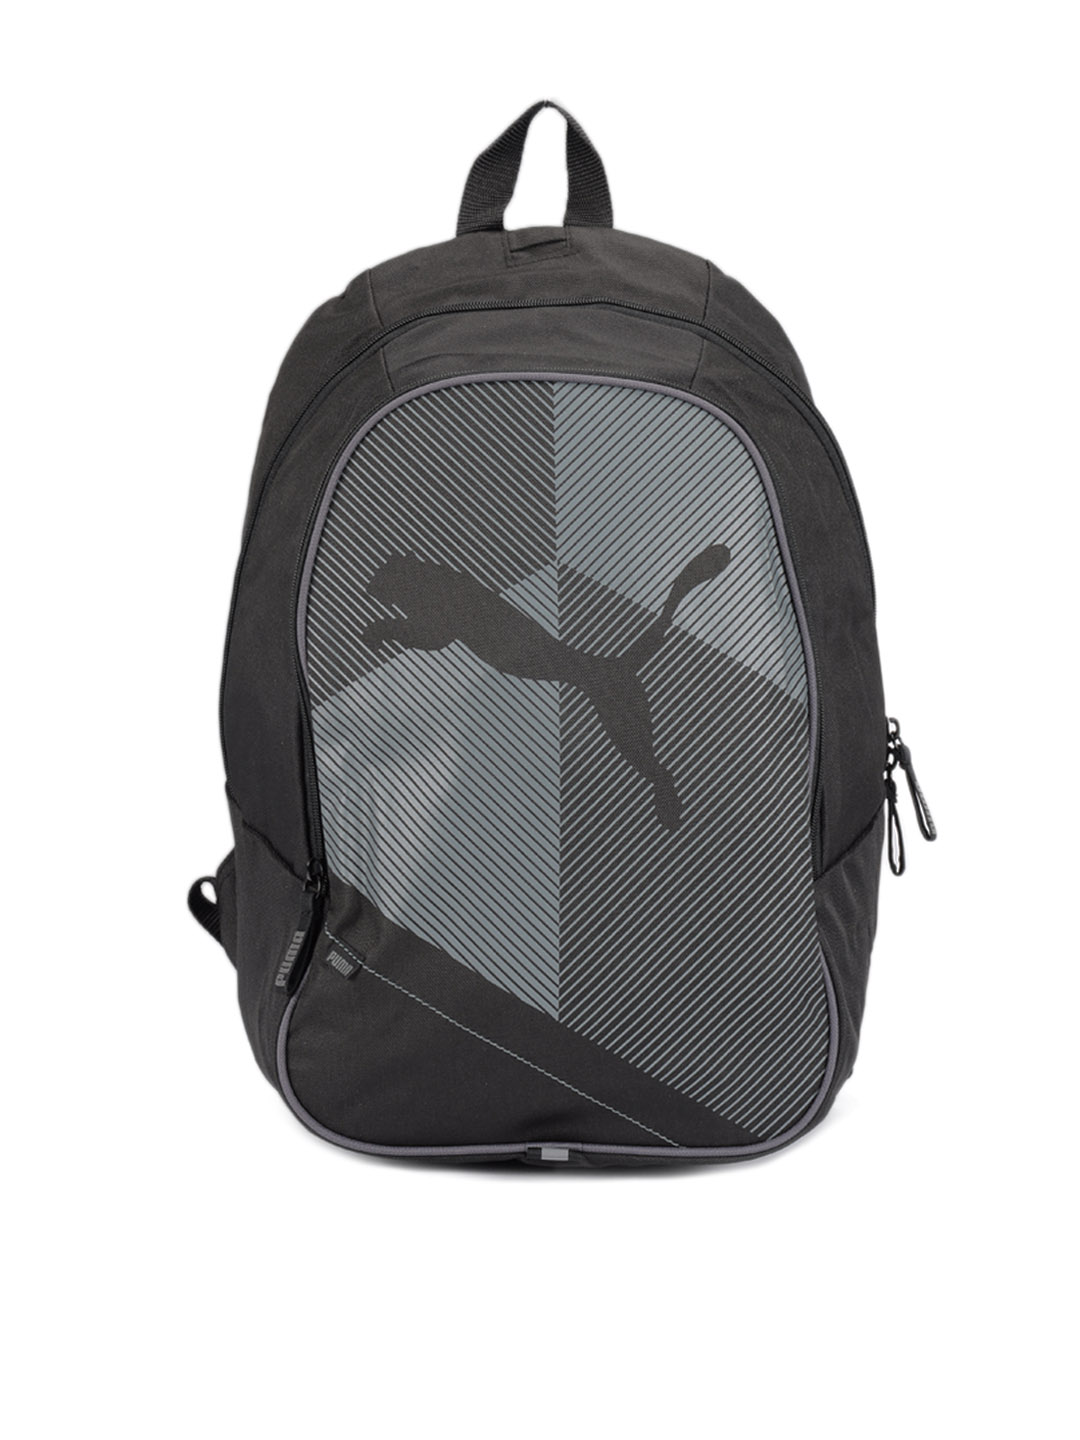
Puma Unisex Black Echo Backpack
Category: Accessories / Bags / Backpacks
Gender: Unisex
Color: Black
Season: Summer 2012
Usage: Casual